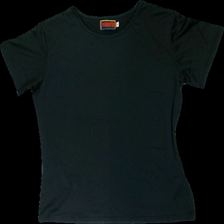
View: front
Type: T-shirt
Category: Children
Brand: Not in the list
Brand text on label: youngster
Colors: Black
Material: 100% polyester
Cut: Regular
Season: All
Damage location: middle center
Damage 2 location: top left
Price range: <50
Recommended usage: Reuse
Description: svart t-shirt